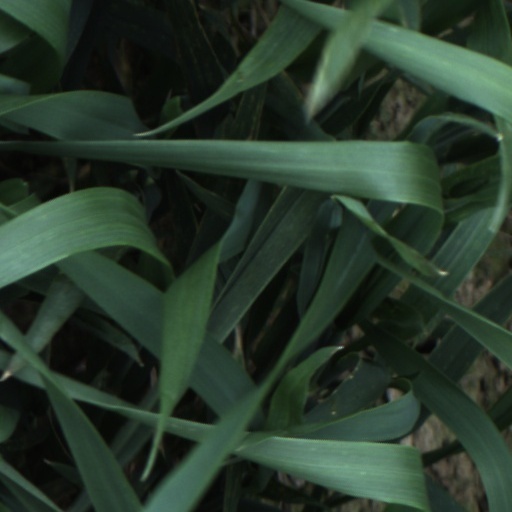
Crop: wheat